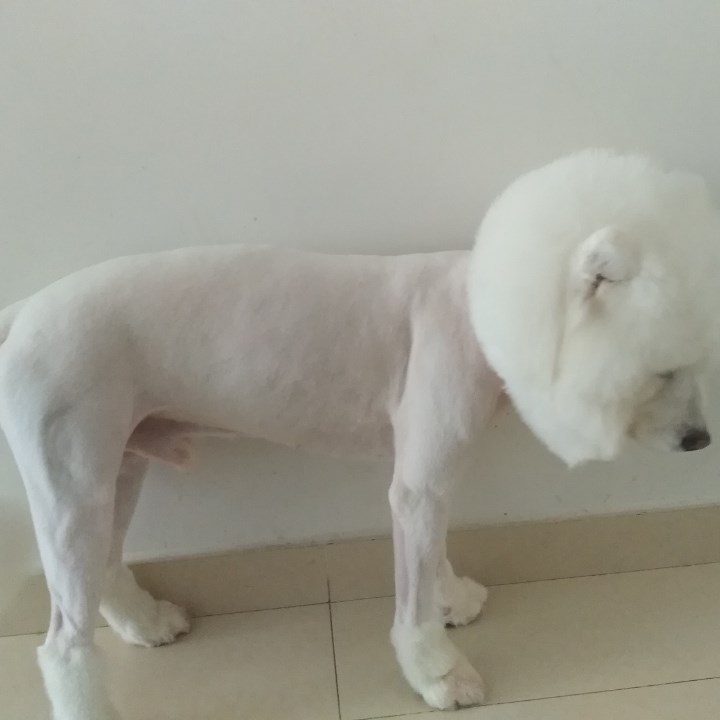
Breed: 2192-n000088-Samoyed